Lakenenland

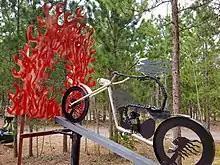
A skeleton rides a motorcycle through a ring of fire (2017)

Lakenenland consists of of land located on State Highway M-28, east of Marquette. The park is located on a snowmobile trail and contains a lean-to where snowmobilers or cross-country skiers can warm up in winter months. Sculptures are located along a trail which is accessible by walking year-round and driving when road conditions allow. The park includes a pond stocked with fish, and an annual kids fishing derby is held each June. A band shell also provides a venue for live music, and a music festival is held each summer.